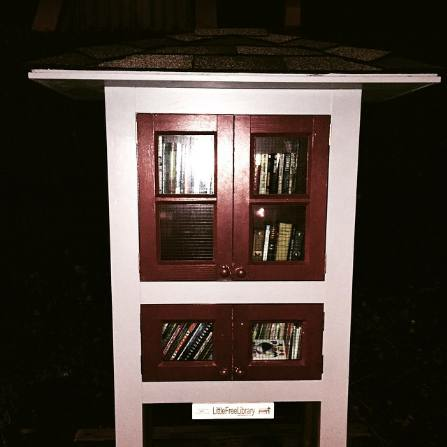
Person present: No